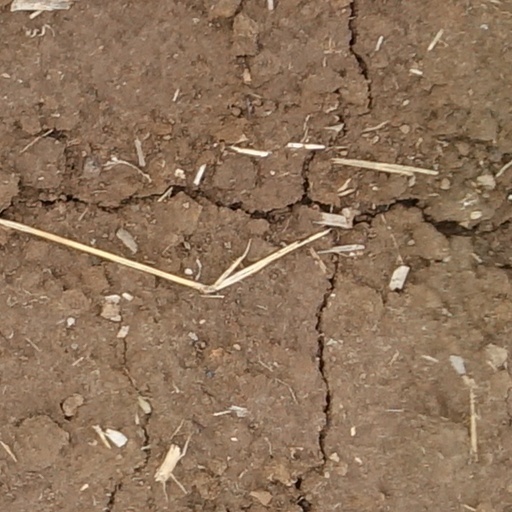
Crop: wheat